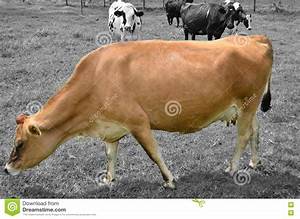
Label: mucca